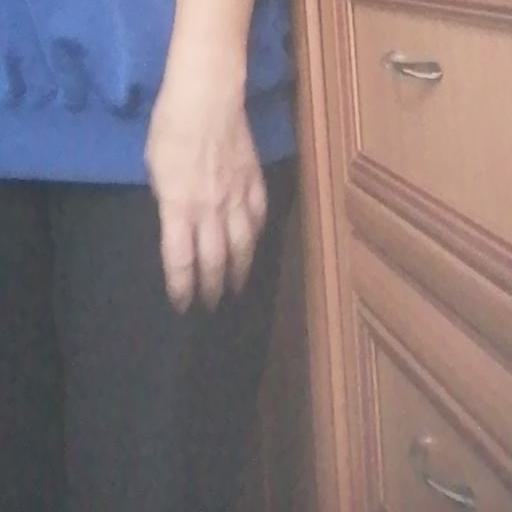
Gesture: no_gesture